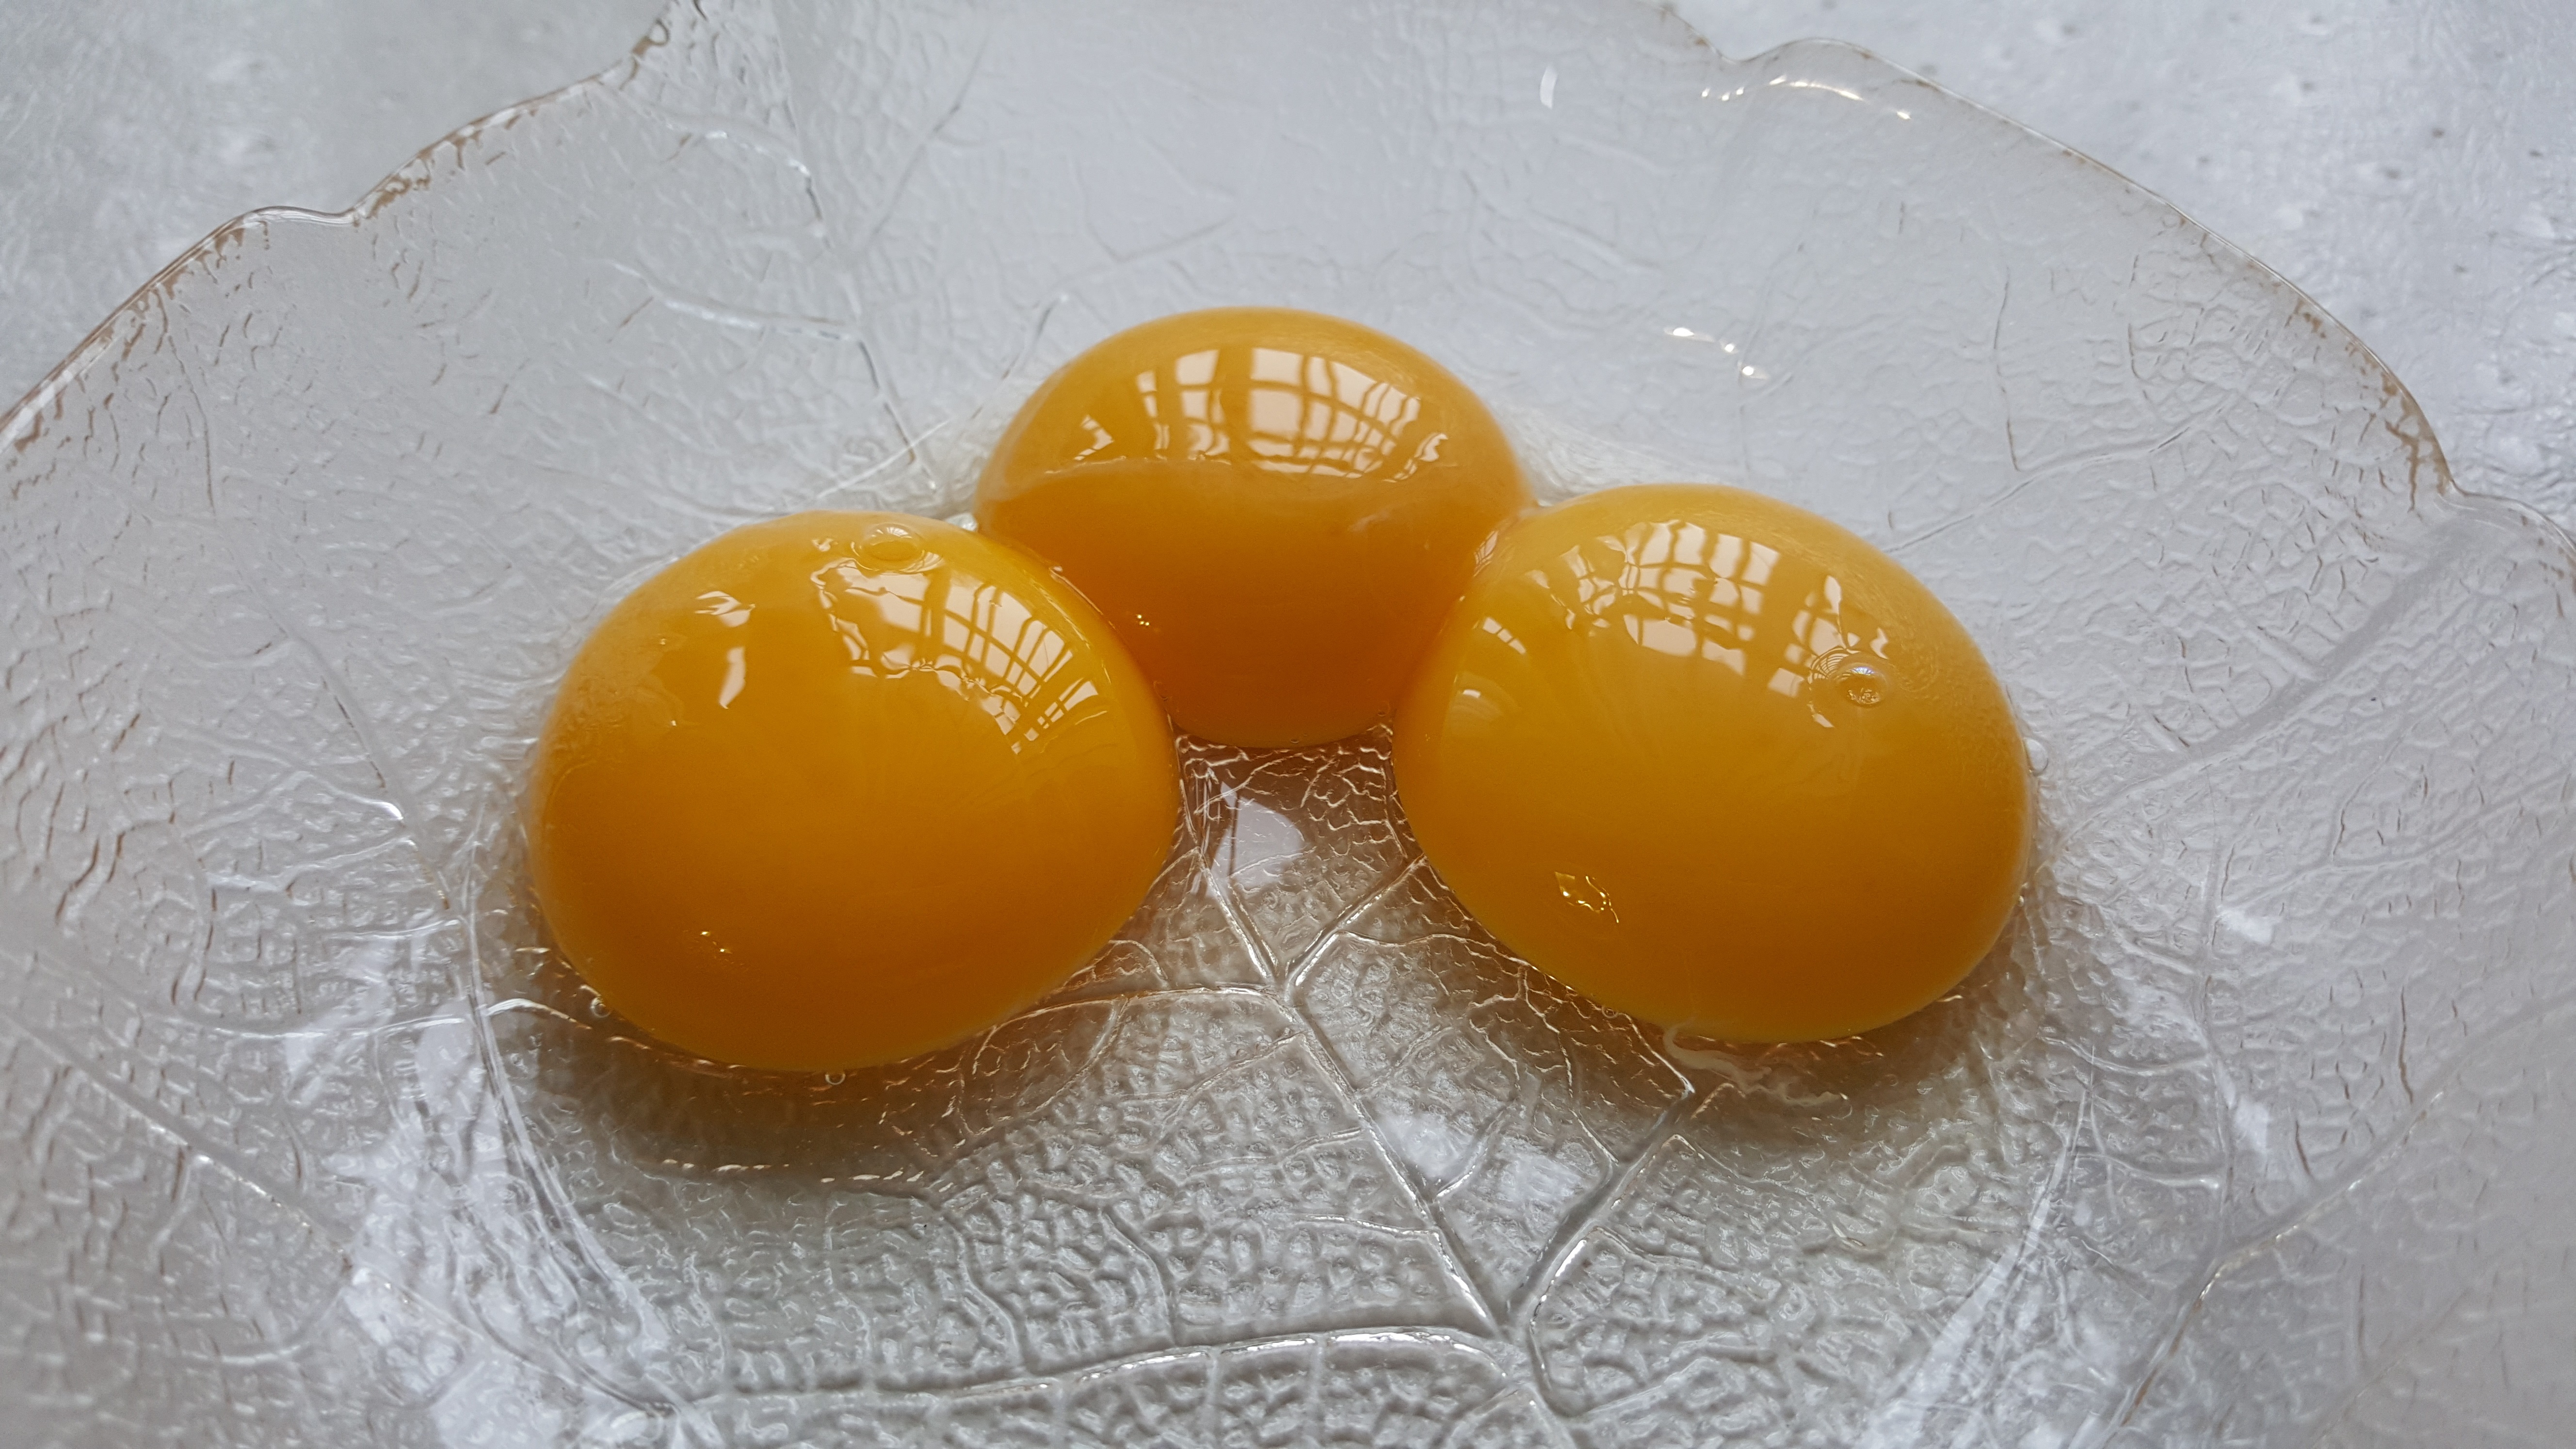
plant, fruit, orange, food, produce, yellow, egg, eggs, flowering plant, egg yolk, egg yolks, land plant